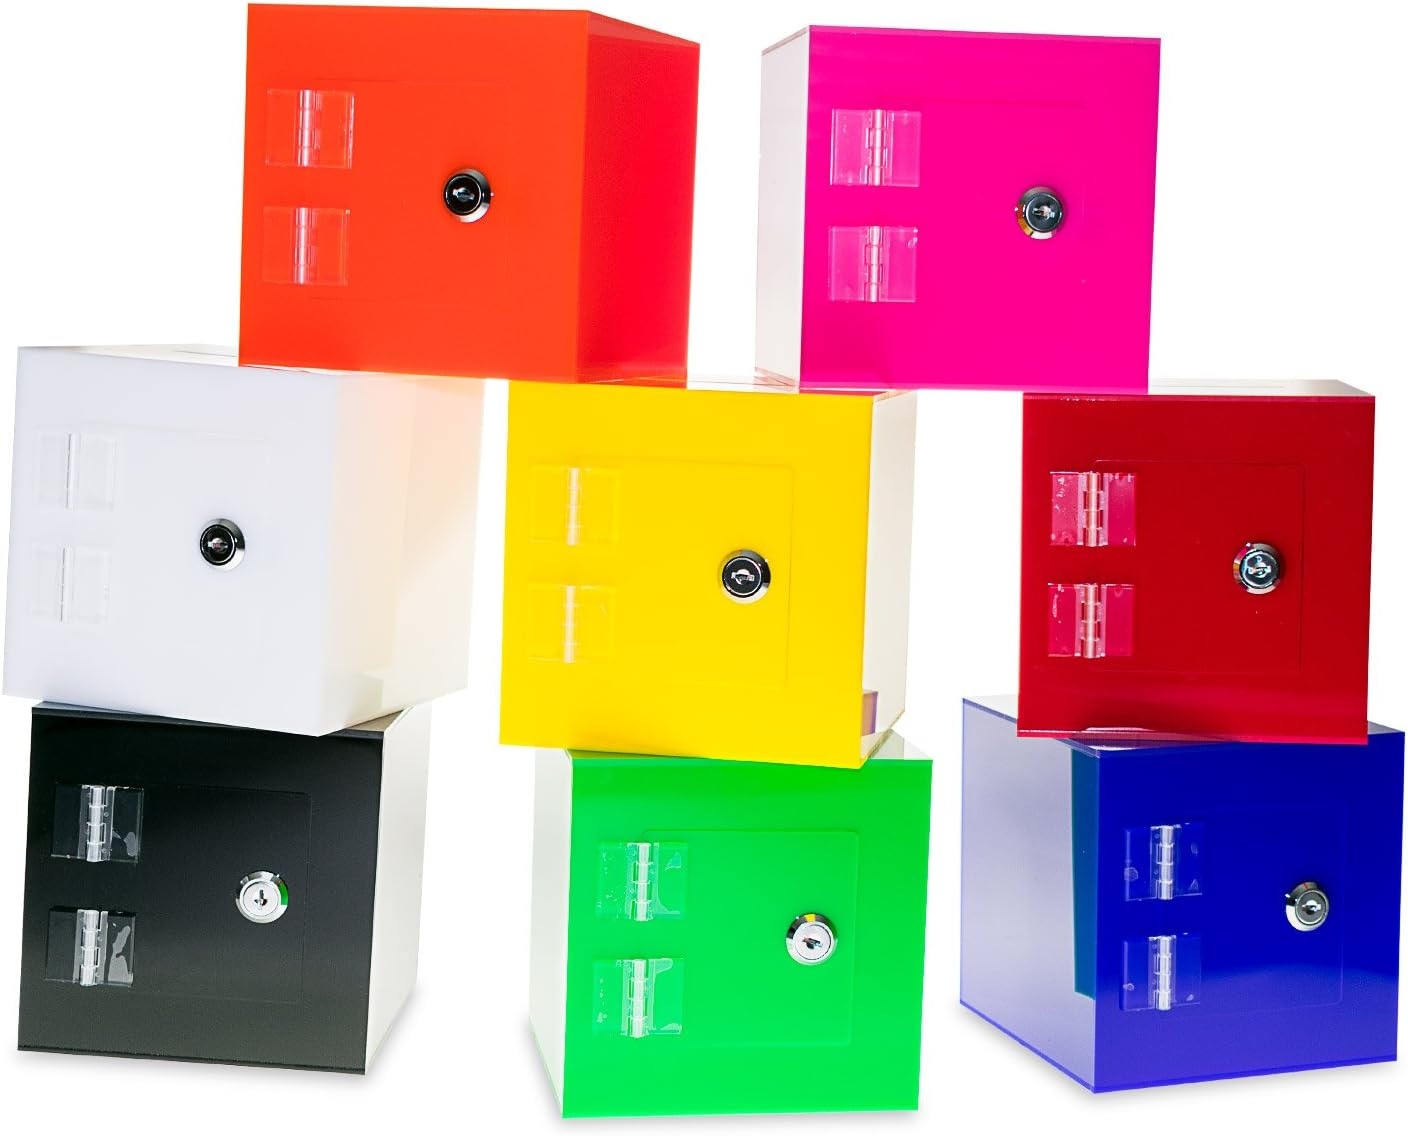
Source One Premium Acrylic Cube Donation Box with Deluxe Rear Open Door and Cam Lock Suggestion Box (12 Inch, White)
Brand: SOURCEONEDISPLAYS
Overview Brand : SOURCE ONE Color : White Material : Acrylic Item Weight : 3 Pounds Shape : Rectangular
Category: Business & Industrial > Retail > Retail Display Cases